List of regencies and cities in Indonesia

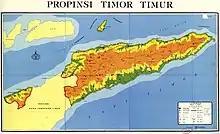
Regencies of East Timor Province

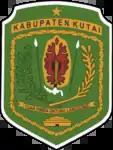
Emblem of Kutai Regency, until the regency was renamed to Kutai Kartanegara Regency in 2002.

These regencies are defunct by splitting its lands together, or renamed. This list does not include colonial-era regencies, or former regencies of the former province of East Timor.